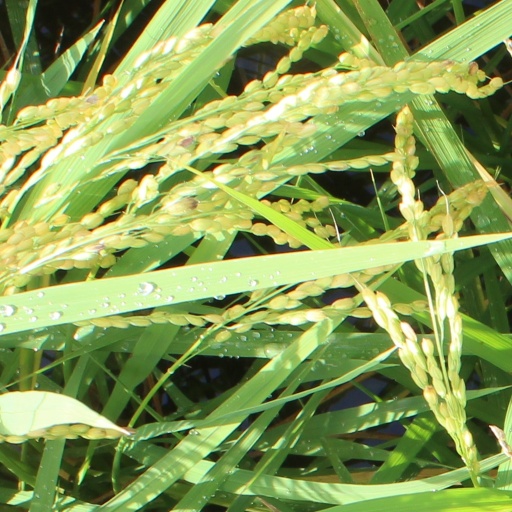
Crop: rice